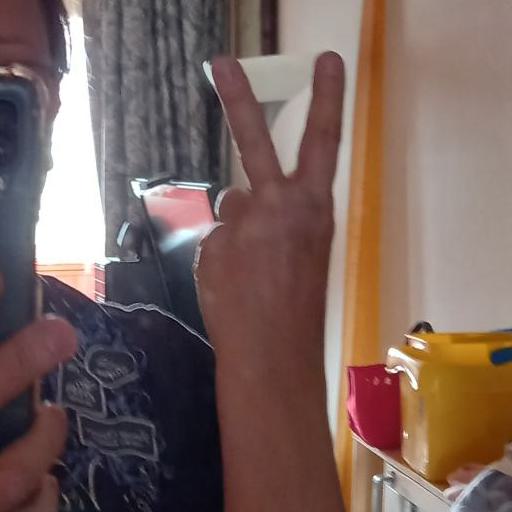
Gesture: peace_inverted